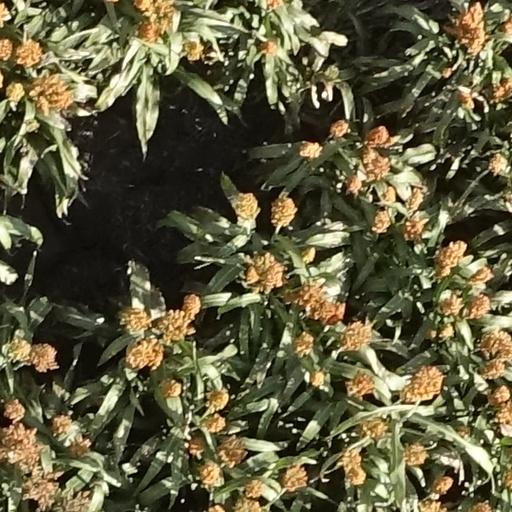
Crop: sorghum